No. 611 Squadron RAuxAF

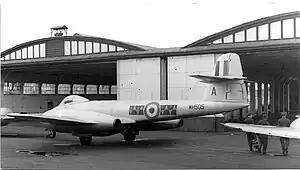
No. 611 Squadron Meteor F.8 WH505 'A' outside the Belfast Truss hangars at RAF Hooton Park in September 1952

The squadron reformed again at Liverpool's Speke airport on 10 May 1946 as a fighter squadron within the Royal Auxiliary Air Force. Because of growing airliner movements at Speke, the unit moved to RAF Woodvale near Southport on 22 July 1946 equipped with Spitfire F.14's and from June 1948 with the higher performance Spitfire F.22. Gloster Meteor F.4 jet fighters were received in May 1951, these requiring a move to the longer runways at RAF Hooton Park on the Wirral on 9 July. Re-equipment with updated Meteor F.8's came in December 1951 and these were flown from Hooton Park until the squadron disbanded on 10 March 1957, together with all other RAuxAF flying units.